Maenad

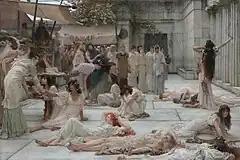
"The Women of Amphissa" by Lawrence Alma-Tadema

On another occasion, the Thyiades were snowed in on Parnassos and it was necessary to send a rescue party. The clothing of the men who took part in the rescue froze solid. It is unlikely that the Thyiades, even if they wore deerskins over their shoulders, were ever dressed more warmly than the men.